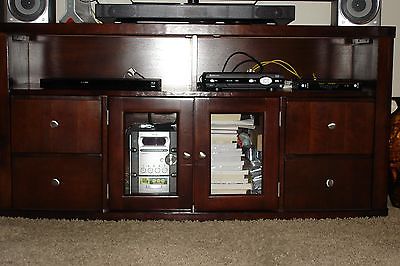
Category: table